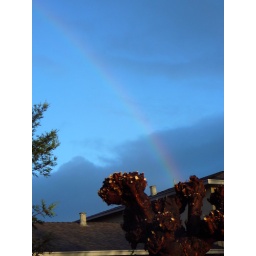
Rainbow over a roof and tree stump